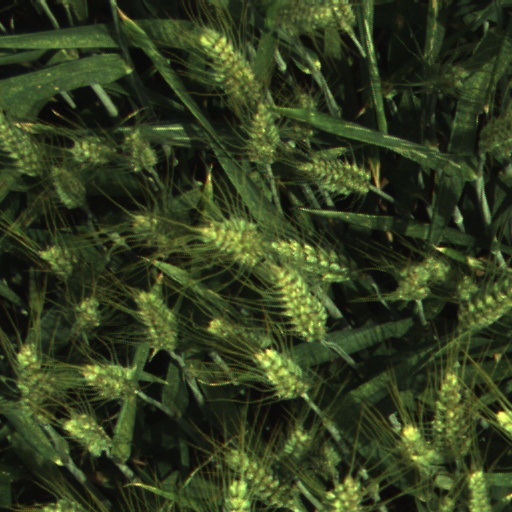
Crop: wheat